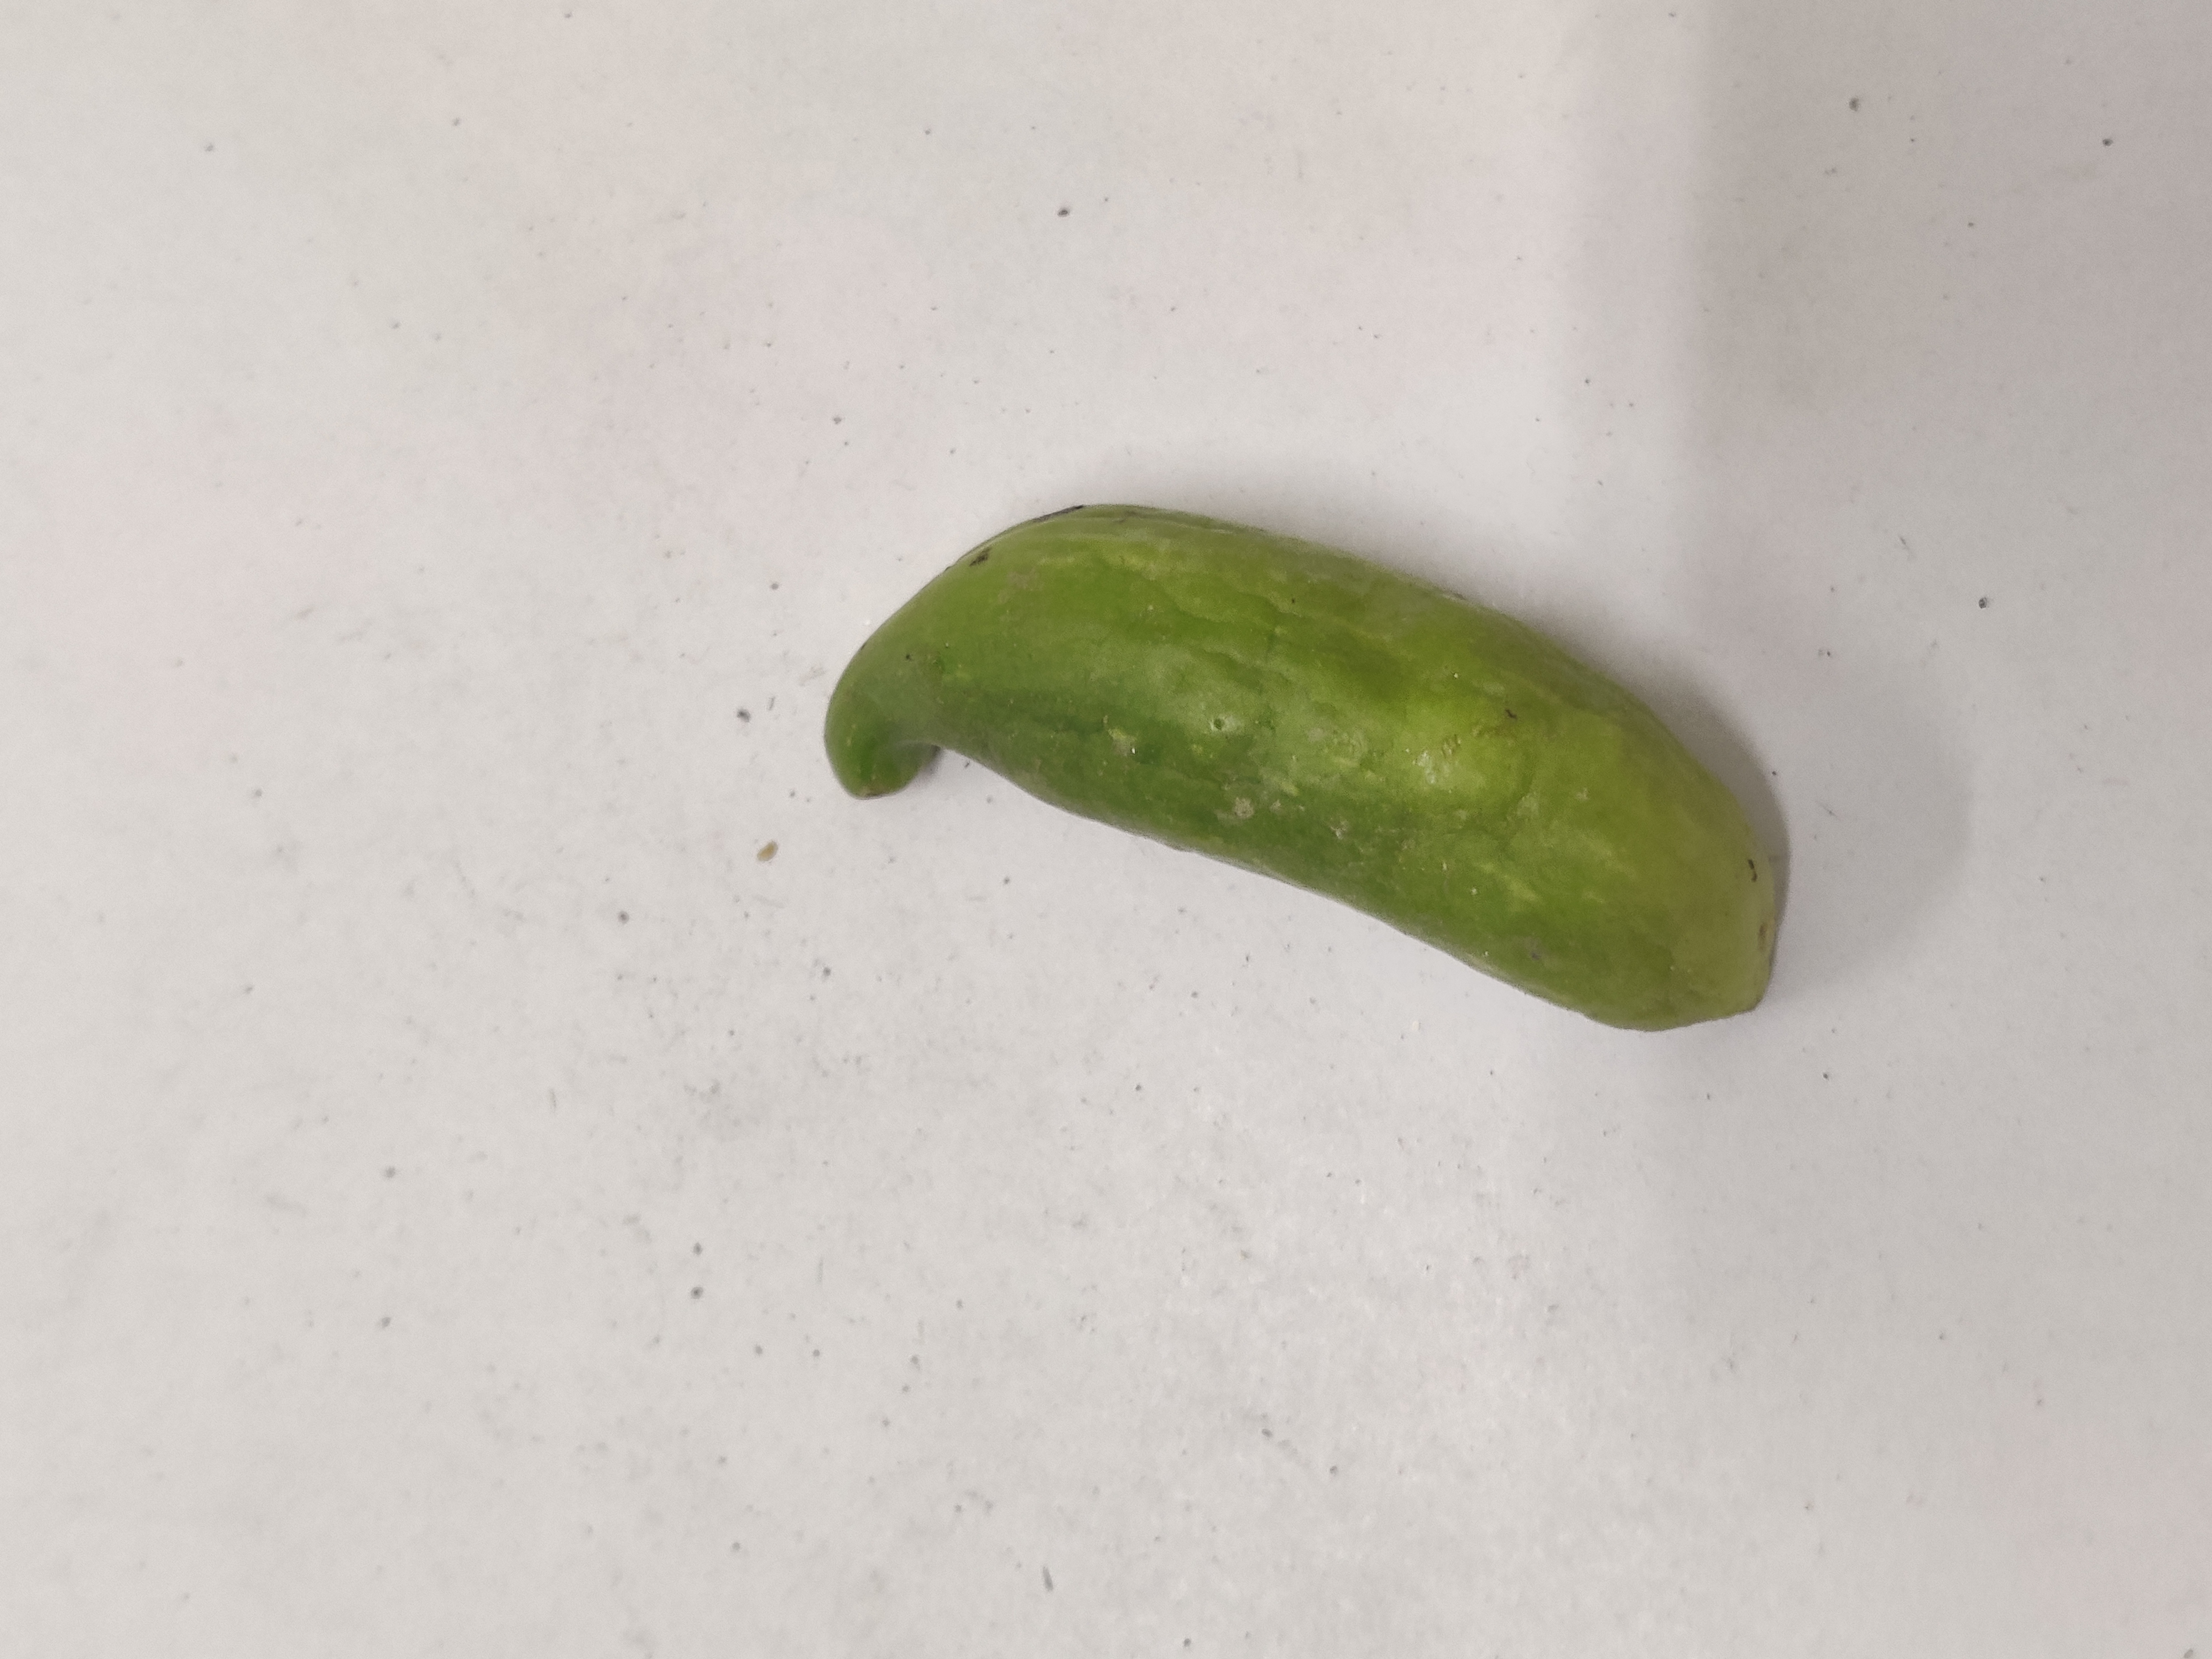
Crop: Ivy Gourd
Condition: Severely Damaged